Volkhv

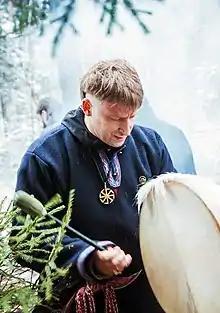
Russian Rodnover volkhv

Volkhvs are attested among the early Rus' people. Volkhvs were believed to possess mystical powers, particularly the ability to predict the future. The first literary reference to a volkhv occurs in the "Primary Chronicle" under the year 912; there, a volkhv predicts Prince Oleg's death. With the adoption of Christianity, the pagan priests came under persecution and sometimes tried to channel social discontent against the Christian church. The name of the divination book "Volkhovnik" comes from the term ""volkhv"".